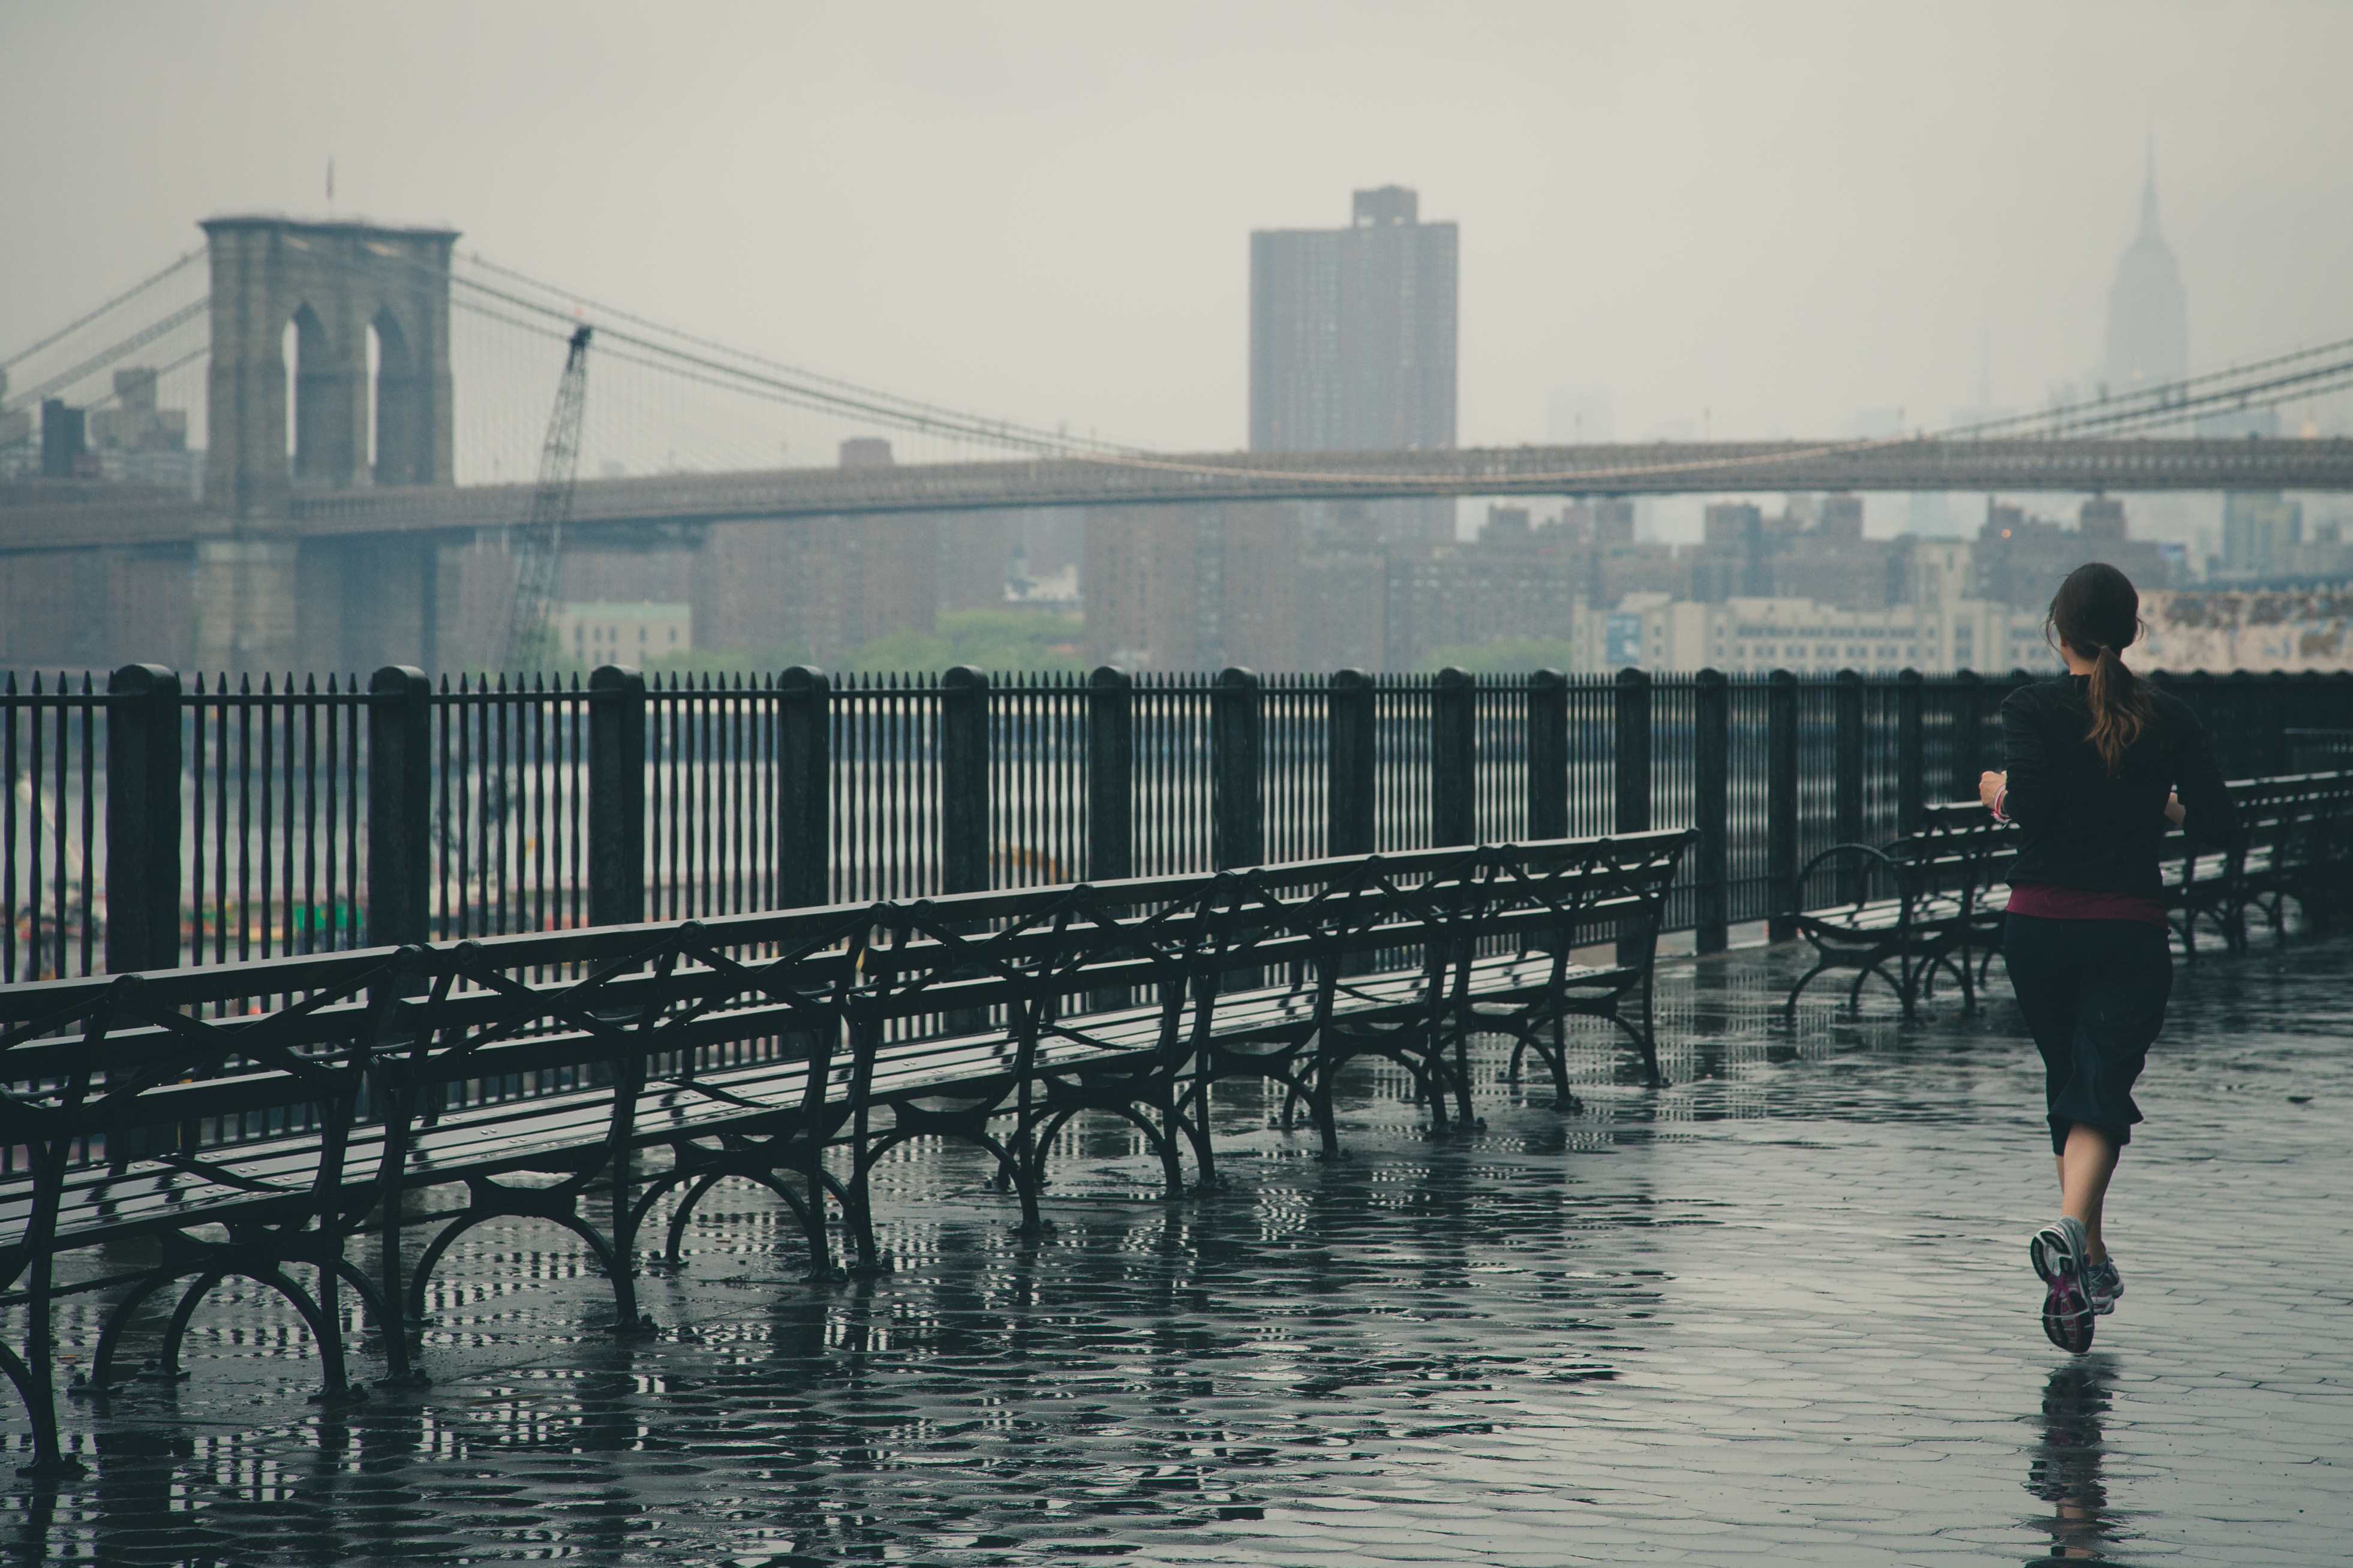
water, winter, fence, boardwalk, girl, woman, bridge, bench, morning, running, wet, city, urban, pier, walkway, female, reflection, weather, jogging, runner, jogger, exercise, health, fitness, publicdomain, brooklynbridge, sneakers, crane, ponytail, atmospheric phenomenon